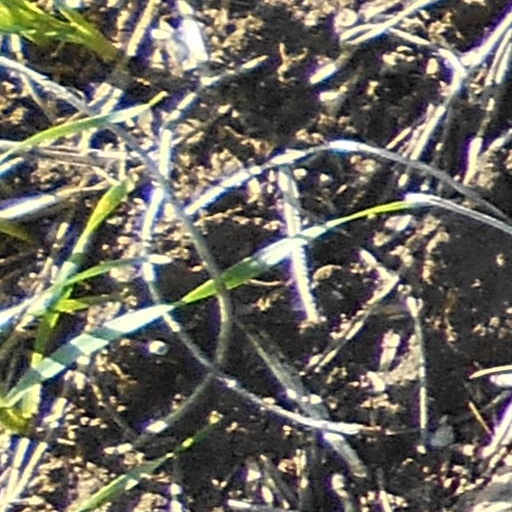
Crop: wheat